Karrigan

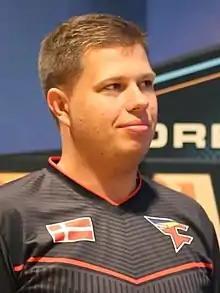
karrigan in 2017

Finn Andersen (born 14 April 1990), better known as karrigan, is a Danish-German professional "Counter-Strike 2" player and captain for FaZe Clan. He has also played for other teams including Fnatic, Team Dignitas, Team SoloMid, Astralis and Mousesports. Andersen was a founding member of Astralis, a player-owned team established in 2015. He began playing competitively in 2006 during the "Counter-Strike 1.6" era. He is widely considered to be one of the best in-game leaders in Counter-Strike history.